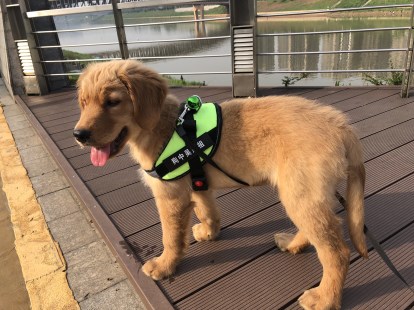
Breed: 5355-n000126-golden_retriever